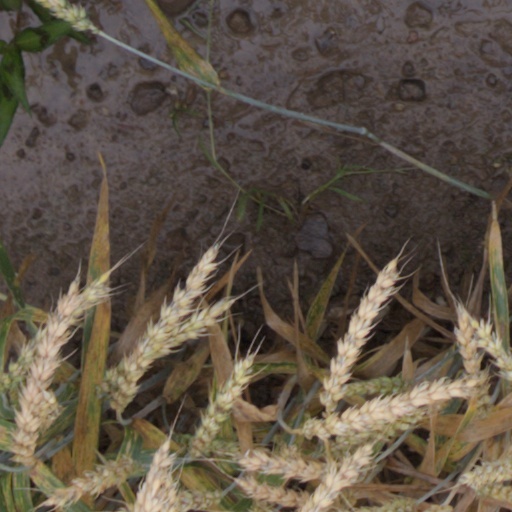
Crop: wheat